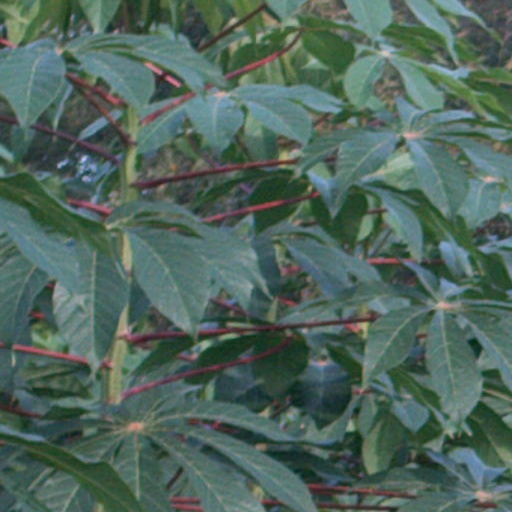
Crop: cassava